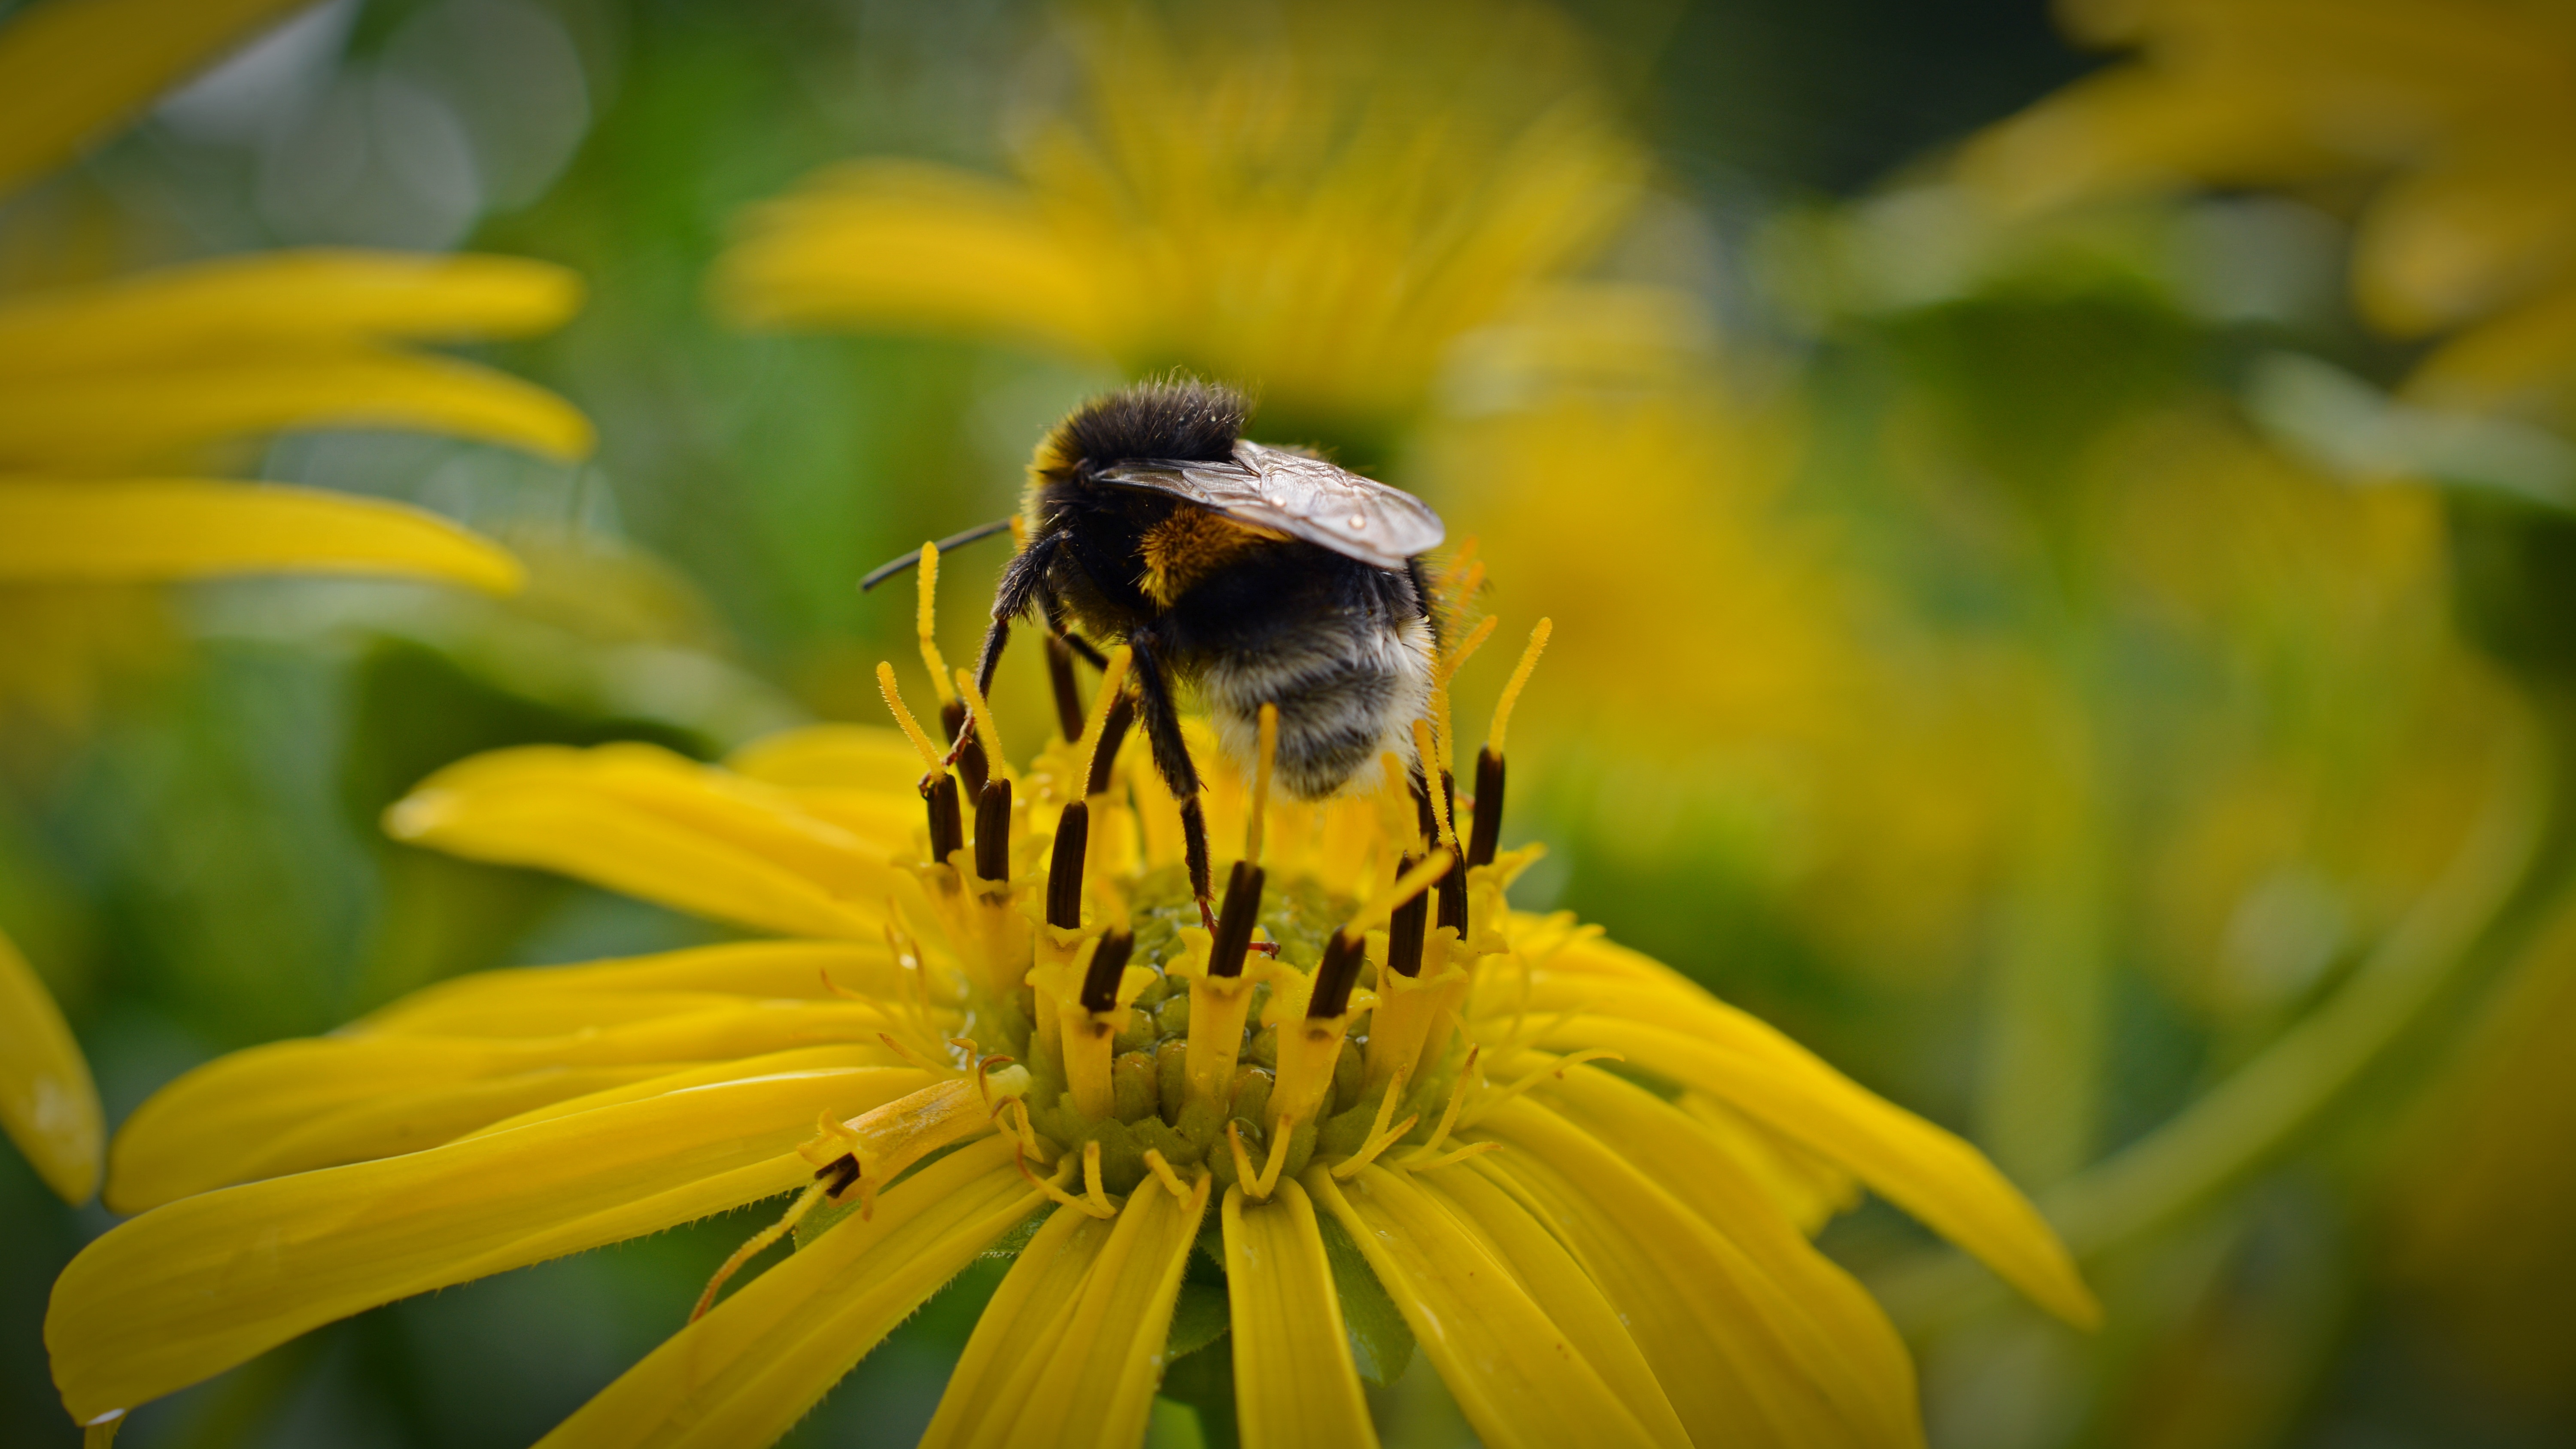
nature, blossom, plant, photography, flower, bloom, wildlife, pollen, green, insect, botany, yellow, close, flora, fauna, invertebrate, wildflower, close up, bee, bumblebee, hummel, nectar, macro photography, honey bee, pollinator, membrane winged insect